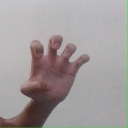
अक्षर: झ